Looty (2018 film)

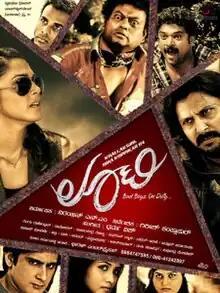
Poster

Looty is a 2018 Indian Kannada-language crime thriller film directed by Girish Kamplapur and starring Isha Koppikar as a cop, in her return to Kannada cinema after a gap of seventeen and a half years, alongside Dhruv Sharma and Shweta Pandit.